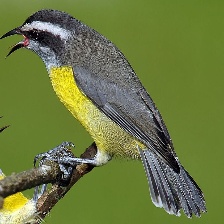
Species: BANANAQUIT
Scientific name: COEREBA FLAVEOLA